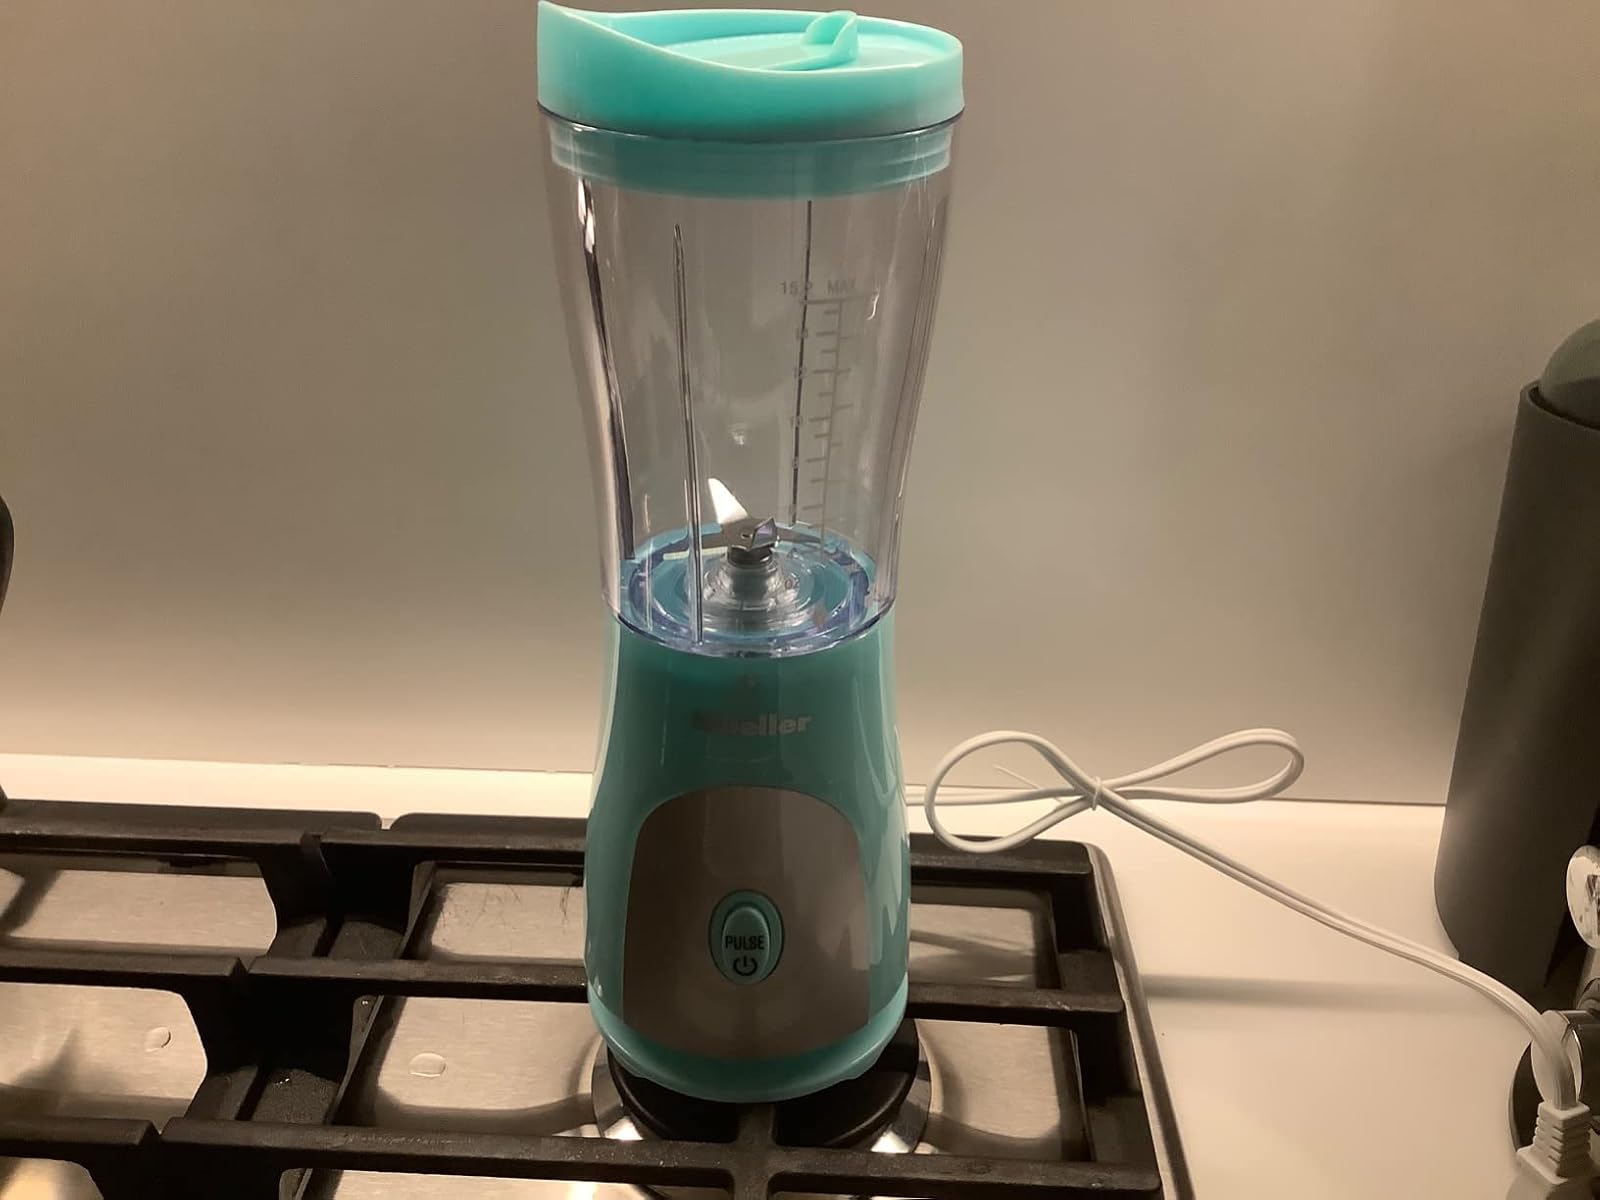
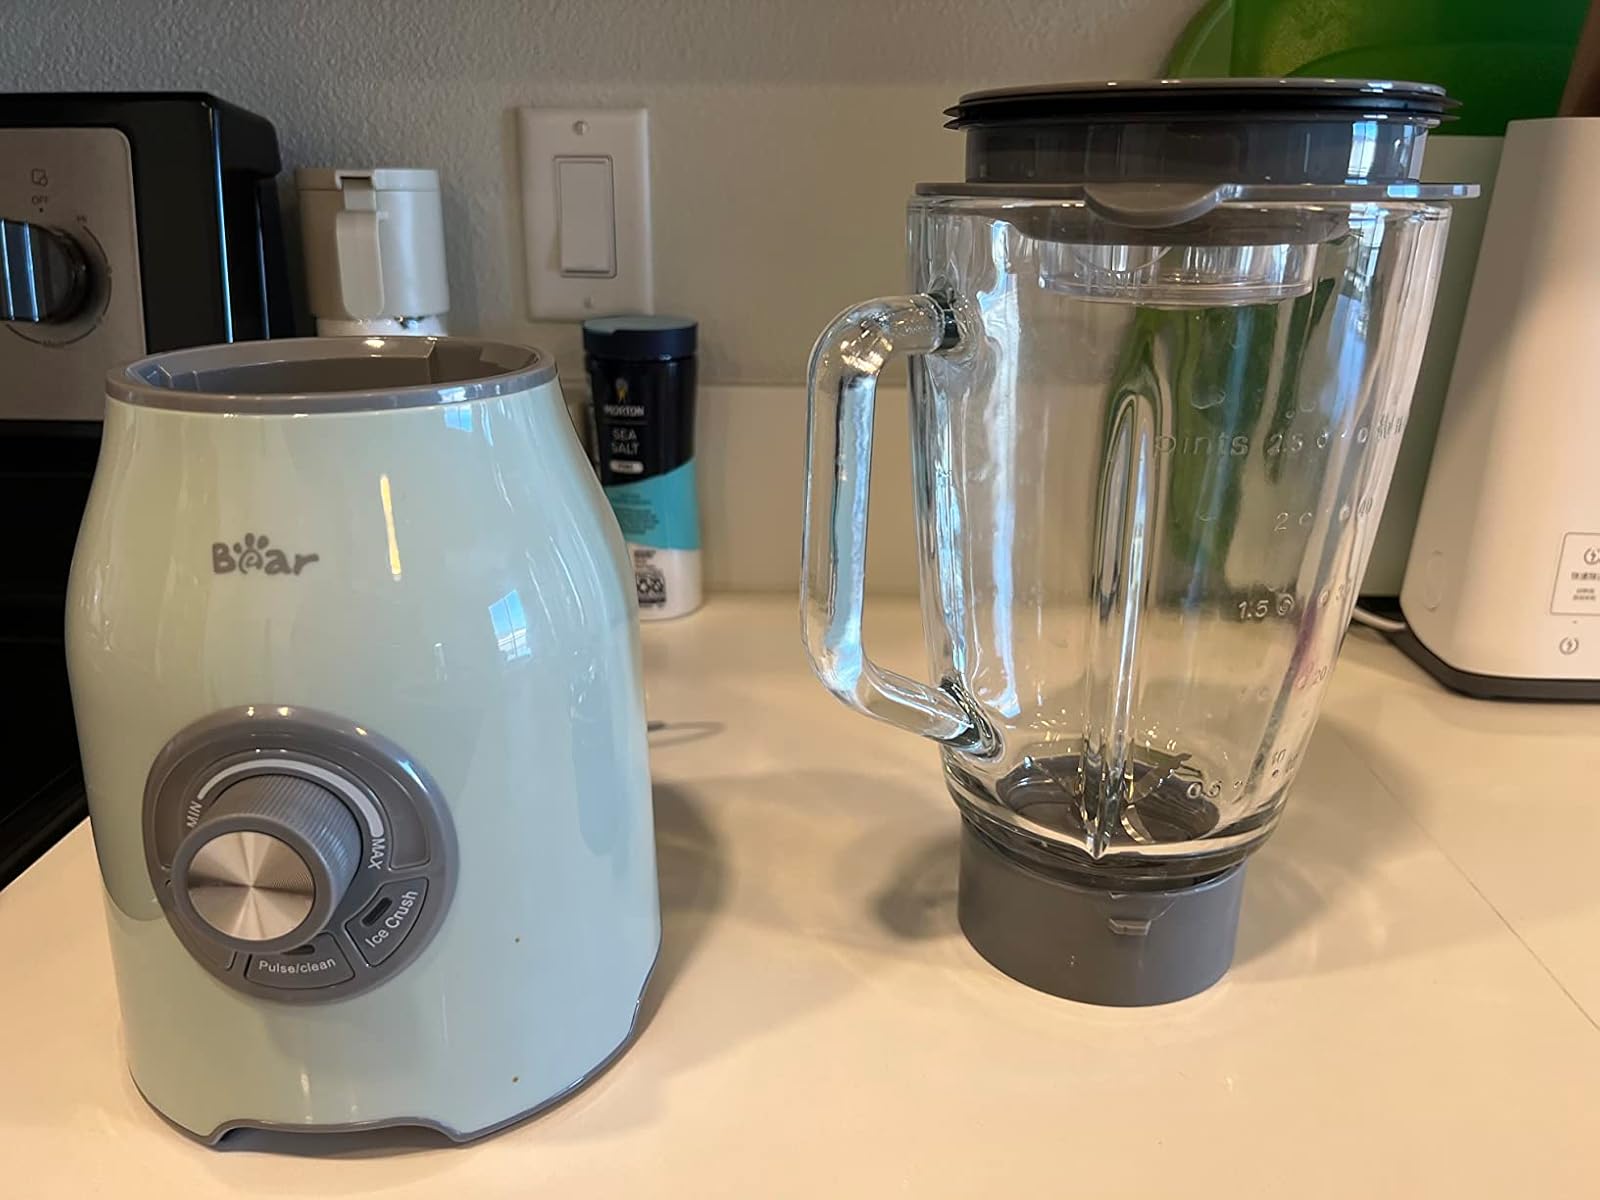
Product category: items_blender
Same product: no